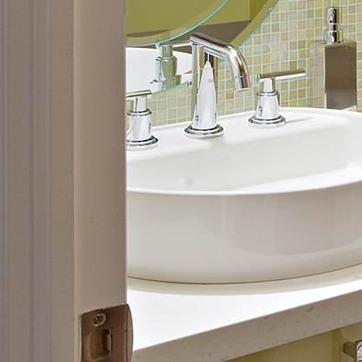
Material: ceramic